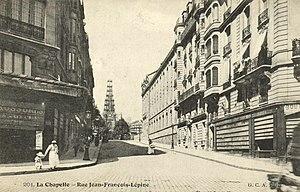
Paris.Rue Jean-François.Lépine
La rue Jean-François-Lépine est une voie du 18ᵉ arrondissement de Paris, en France.